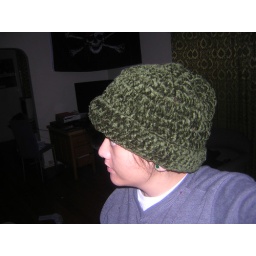
warm hat of lion brand thick'n'quick chenille in &amp;quot;eucalyptus&amp;quot;...crocheted.